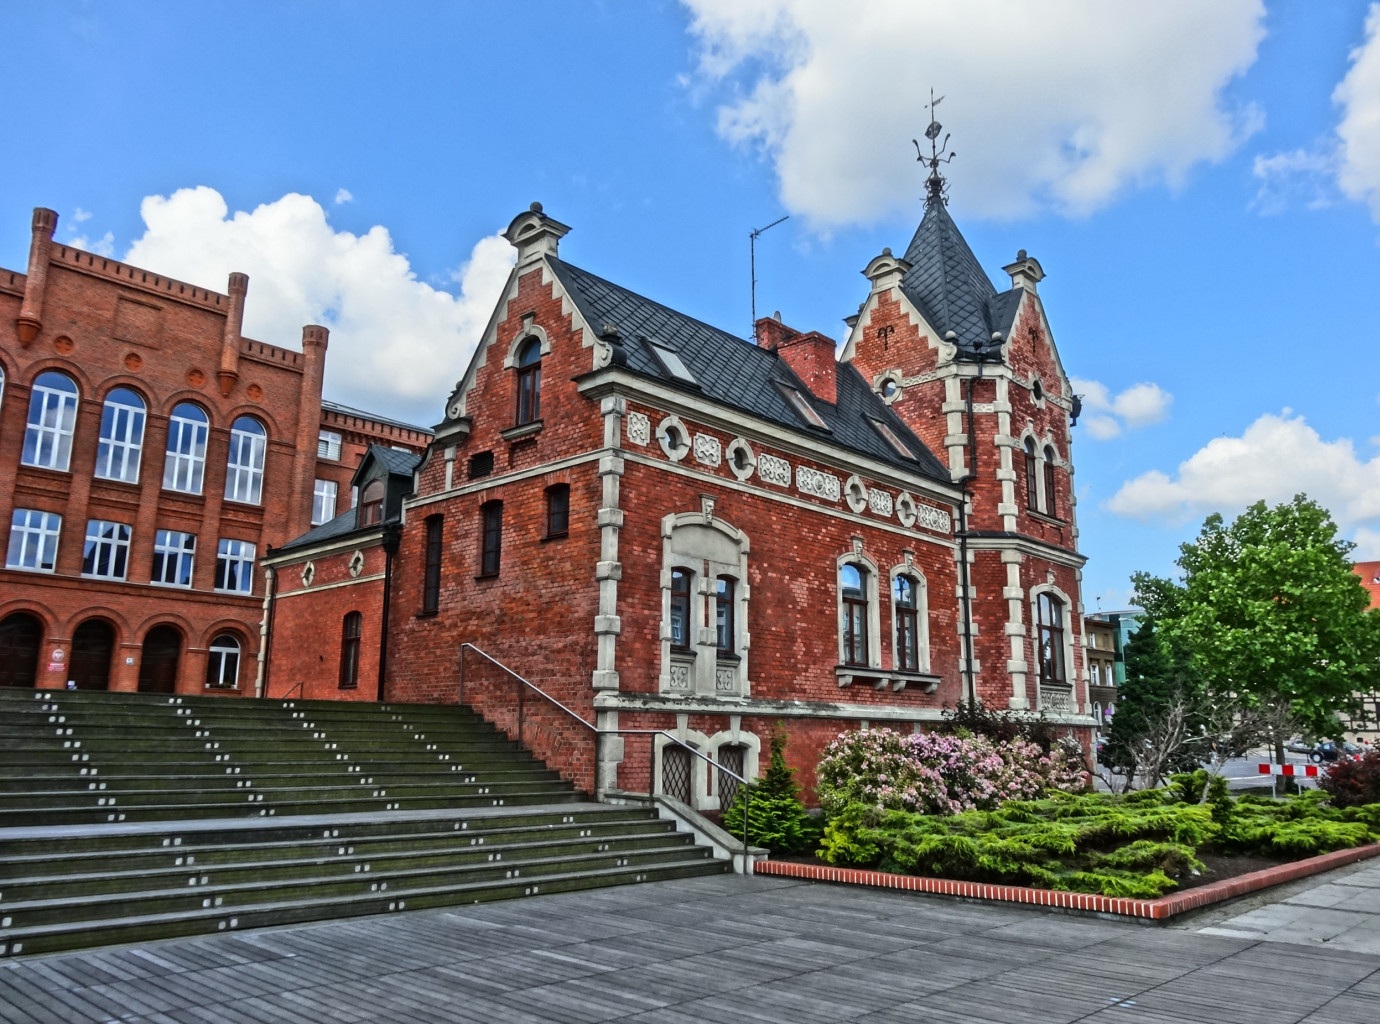
architecture, house, town, building, chateau, palace, downtown, landmark, facade, church, historic, waterway, poland, estate, neighbourhood, stately home, bydgoszcz, lloyd's palace, mannerism dutch, waldemar jenisch